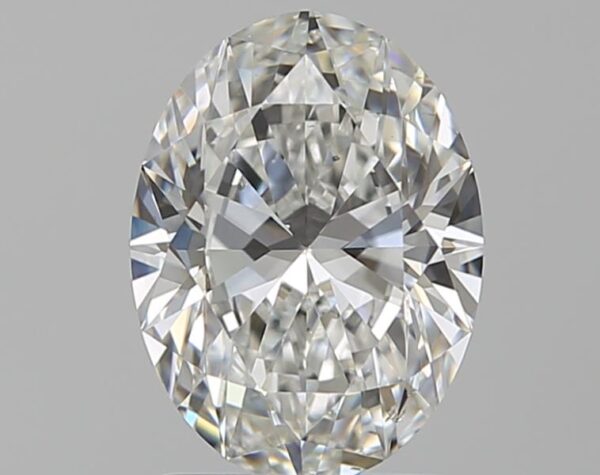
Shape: oval
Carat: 1.51
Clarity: VS2
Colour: F
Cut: EX
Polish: EX
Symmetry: EX
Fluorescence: N
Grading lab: GIA
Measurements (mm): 8.79 x 6.55 x 4.01